Dildar Pervaiz Bhatti

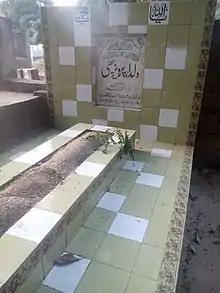
Dildar's grave at Wahdat Colony Graveyard Lahore

In 1994, Bhatti was attending several fund raising events with Imran Khan in United Kingdom, Canada and the United States to help him raise funds for this cancer hospital in honor of Imran Khan's late mother. He was one of the key persons to raise funds for this cancer hospital from the day of inception assisting Imran Khan. On 30 October 1994, after performing in 5 different cities of US, he was in New York City. Dildar Pervaiz Bhatti died after suffering brain haemorrhage. A ward of Shaukat Khanum Memorial Cancer Hospital & Research Centre was later named "Dildar Ward" in his honour.